Lambeth Conference

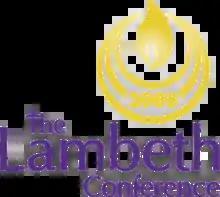
The 2008 Lambeth Conference logo

The fourteenth conference took place from 16 July to 4 August 2008 at the University of Kent's Canterbury campus. In March 2006 the Archbishop of Canterbury, Rowan Williams, issued a pastoral letter to the 38 primates of the Anglican Communion and moderators of the united churches setting out his thinking for the next Lambeth Conference.